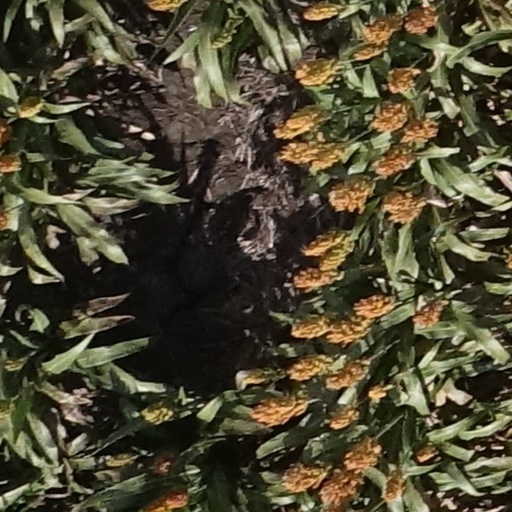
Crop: sorghum